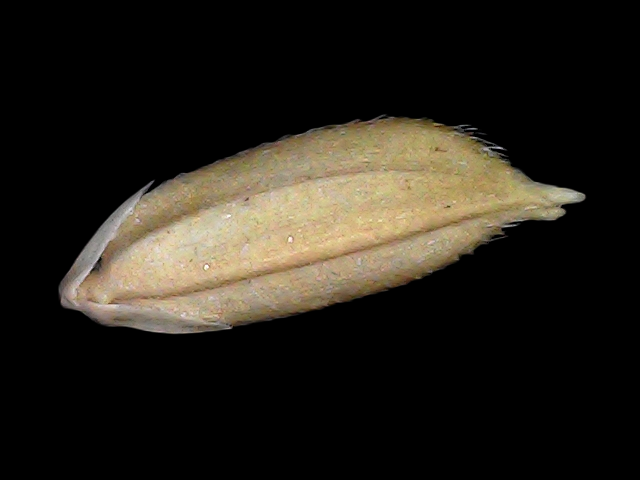
Rice variety: Bd34